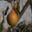
Label: pear